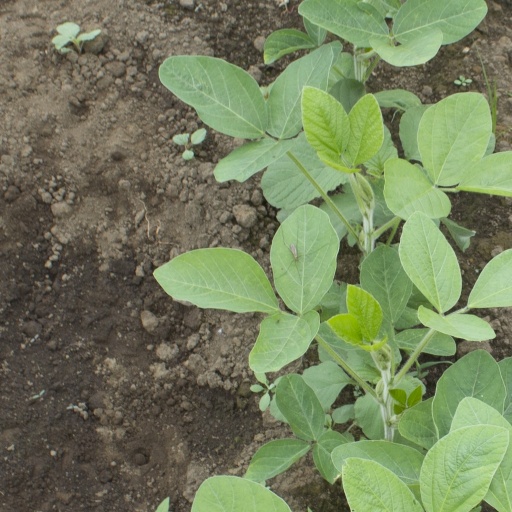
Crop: soybean